Hampton Poyle

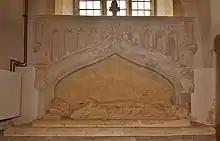
Poyle recess in St Mary's north aisle, now mismatched to an earlier and larger effigy of a lady

In the north aisle are 14th-century recumbent effigies of a knight in armour with a lion at his feet and a lady with a dog at her feet. The lady is in an arched, pinnacled and traceried recess bearing the arms of Poyle and another family impaling Poyle. But the recess is Perpendicular Gothic and thus later than the effigy. And it is too short for the effigy, suggesting it was made for another Poyle family monument, now lost.